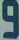
Number: 9